Sétif (département)

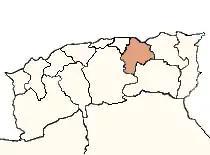
Map of the department of Sétifin 1962

Sétif is a former French "département" in Algeria which existed between 1957 and 1974.